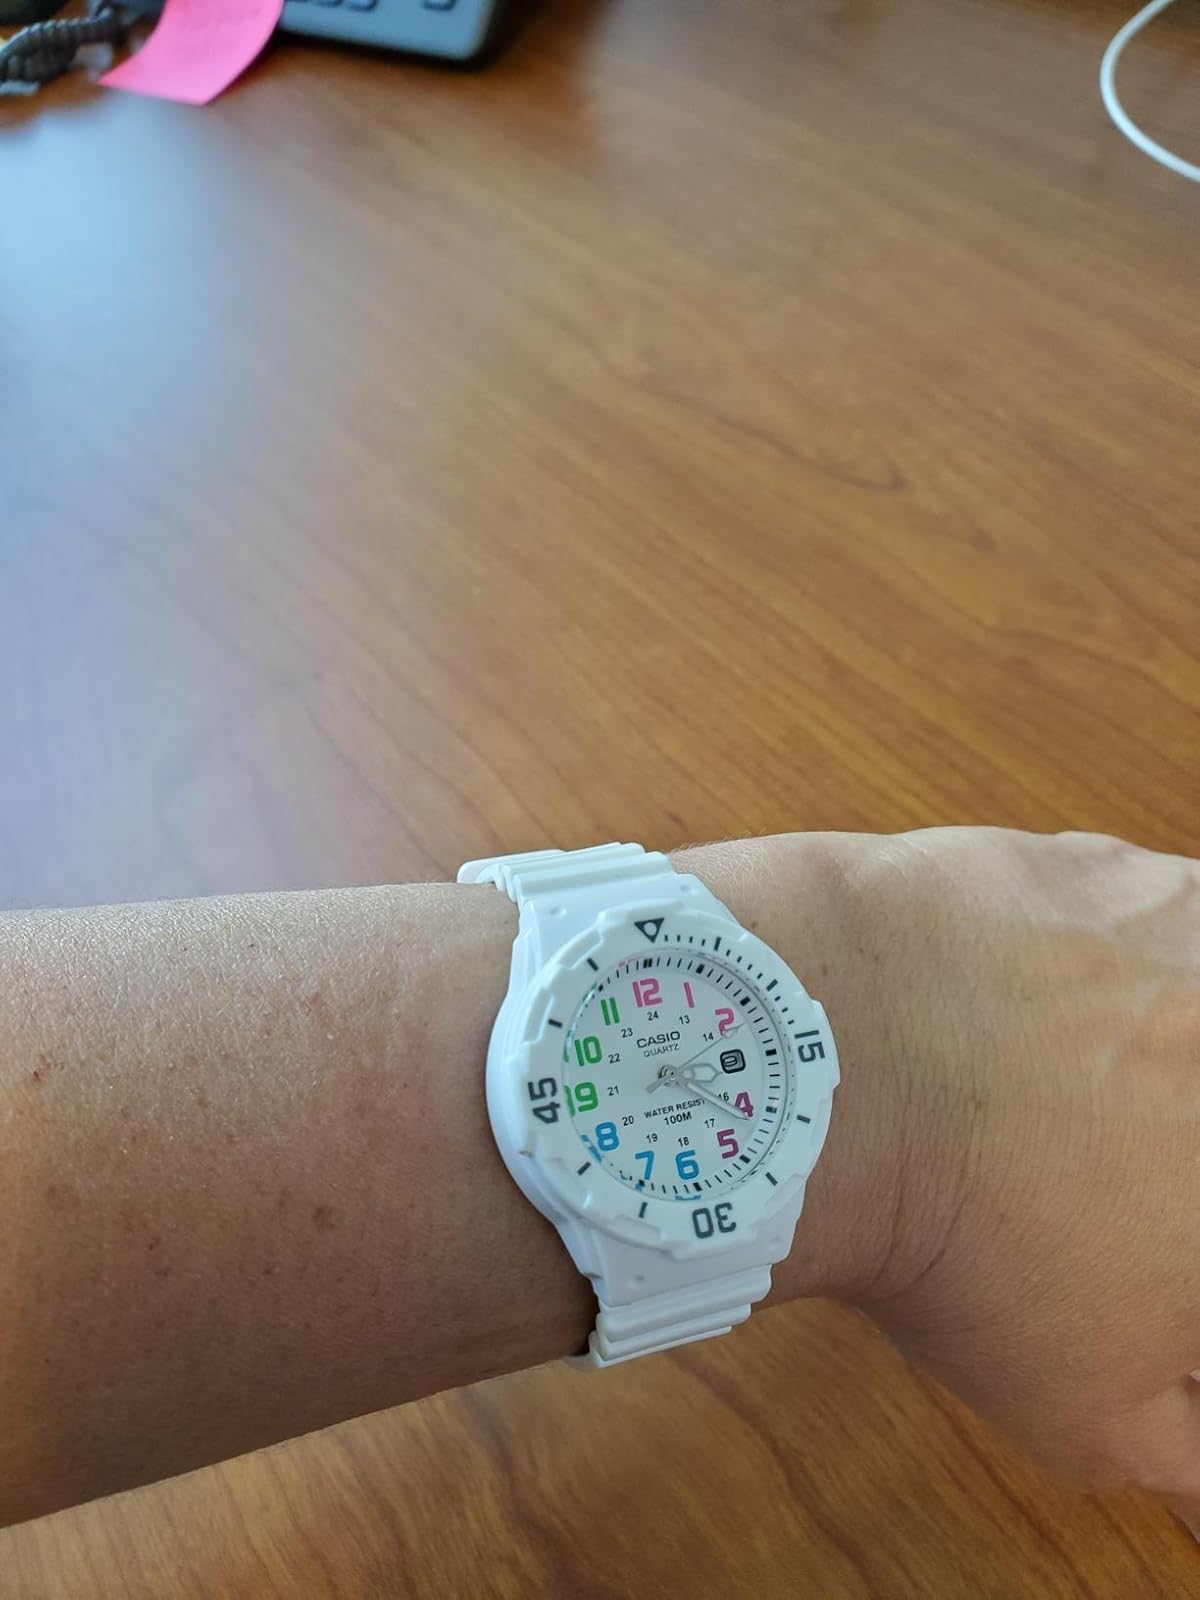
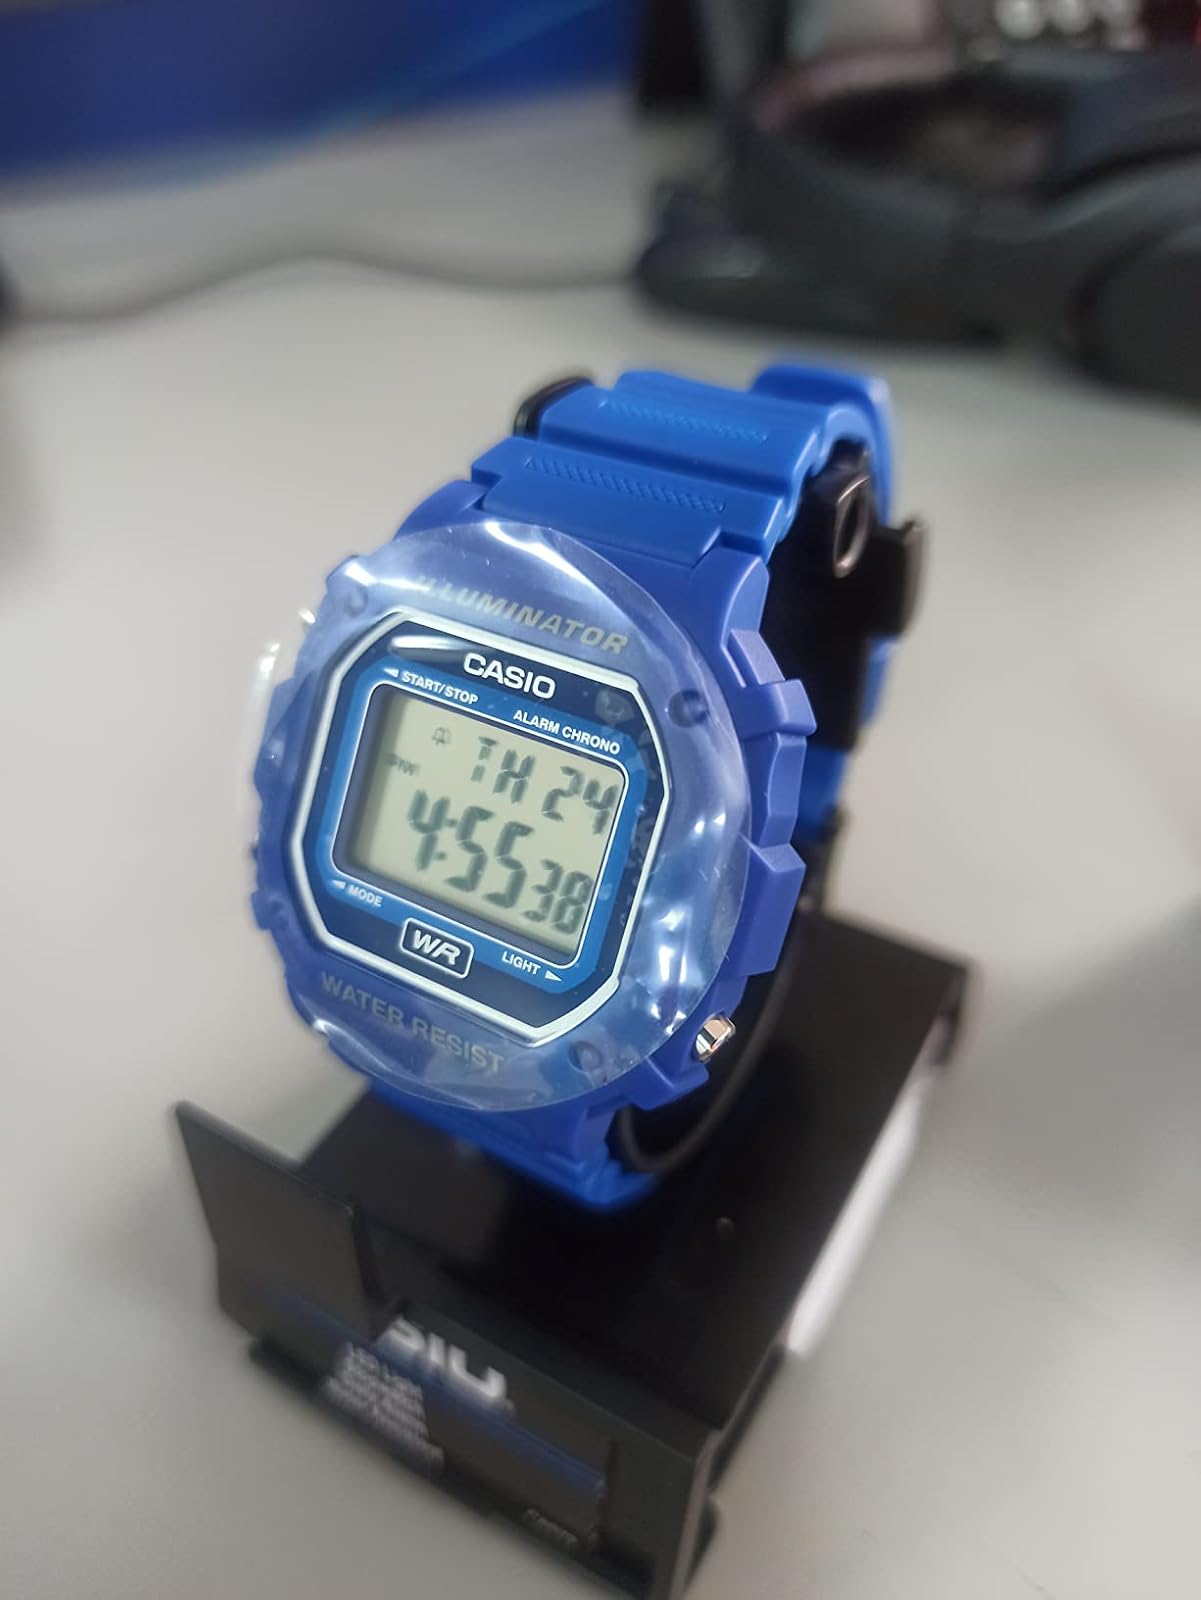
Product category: accessories_watch
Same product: no